Hudson, Massachusetts

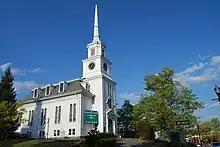
Unitarian Church, built in 1861

Today, the majority of Hudson residents are of Irish or Portuguese descent, with lesser populations of Brazilian, Italian, French, French Canadian, English, Scotch-Irish, Greek, and Polish descent. About one-third of Hudson residents are of Portuguese descent or birth. Most people of Portuguese descent in Hudson are from the Azorean island of Santa Maria, with a smaller amount from the island of São Miguel, the Madeira islands, or from the Trás-os-Montes region of mainland Portugal. The Portuguese community in Hudson maintains the Hudson Portuguese Club, which was established in 1919. It has outlived Hudson's other ethnic clubs, including the Buonovia Club (Italian American), the Lithuanian Citizens' Club, a Polish American club, and other Portuguese American clubs. In 2003 the Hudson Portuguese Club replaced its original Port Street clubhouse with a function hall and restaurant built on the same site.